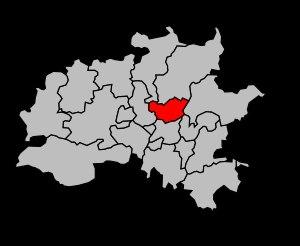
Le canton de Betton est un canton français situé dans le département d'Ille-et-Vilaine et la région Bretagne.